Hetaerina

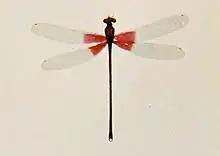
"H. americana" male

There are two development stages for rubyspot damselflies. The first is the larval stage, which is largely occupied by feeding until sexual maturity is reached. This is then followed by the terrestrial adult stage which is devoted entirely to reproduction. The adult stage of rubyspots has conspicuous sexual dimorphism. "Hetaerina" males are larger than females and have iridescent metallic bodies accompanied by their characteristic red wing spots. In general, female "Hetaerinae" are observed to have pale brown wings and cryptically patterned bodies, making them hard to identify for many species of the genus. As damselflies, rubyspots are generally weak fliers, and their use of both water and terrestrial habitats within their lifecycle make them important ecological indicator organisms for ecological or environmental disruptions for the areas they inhabit.